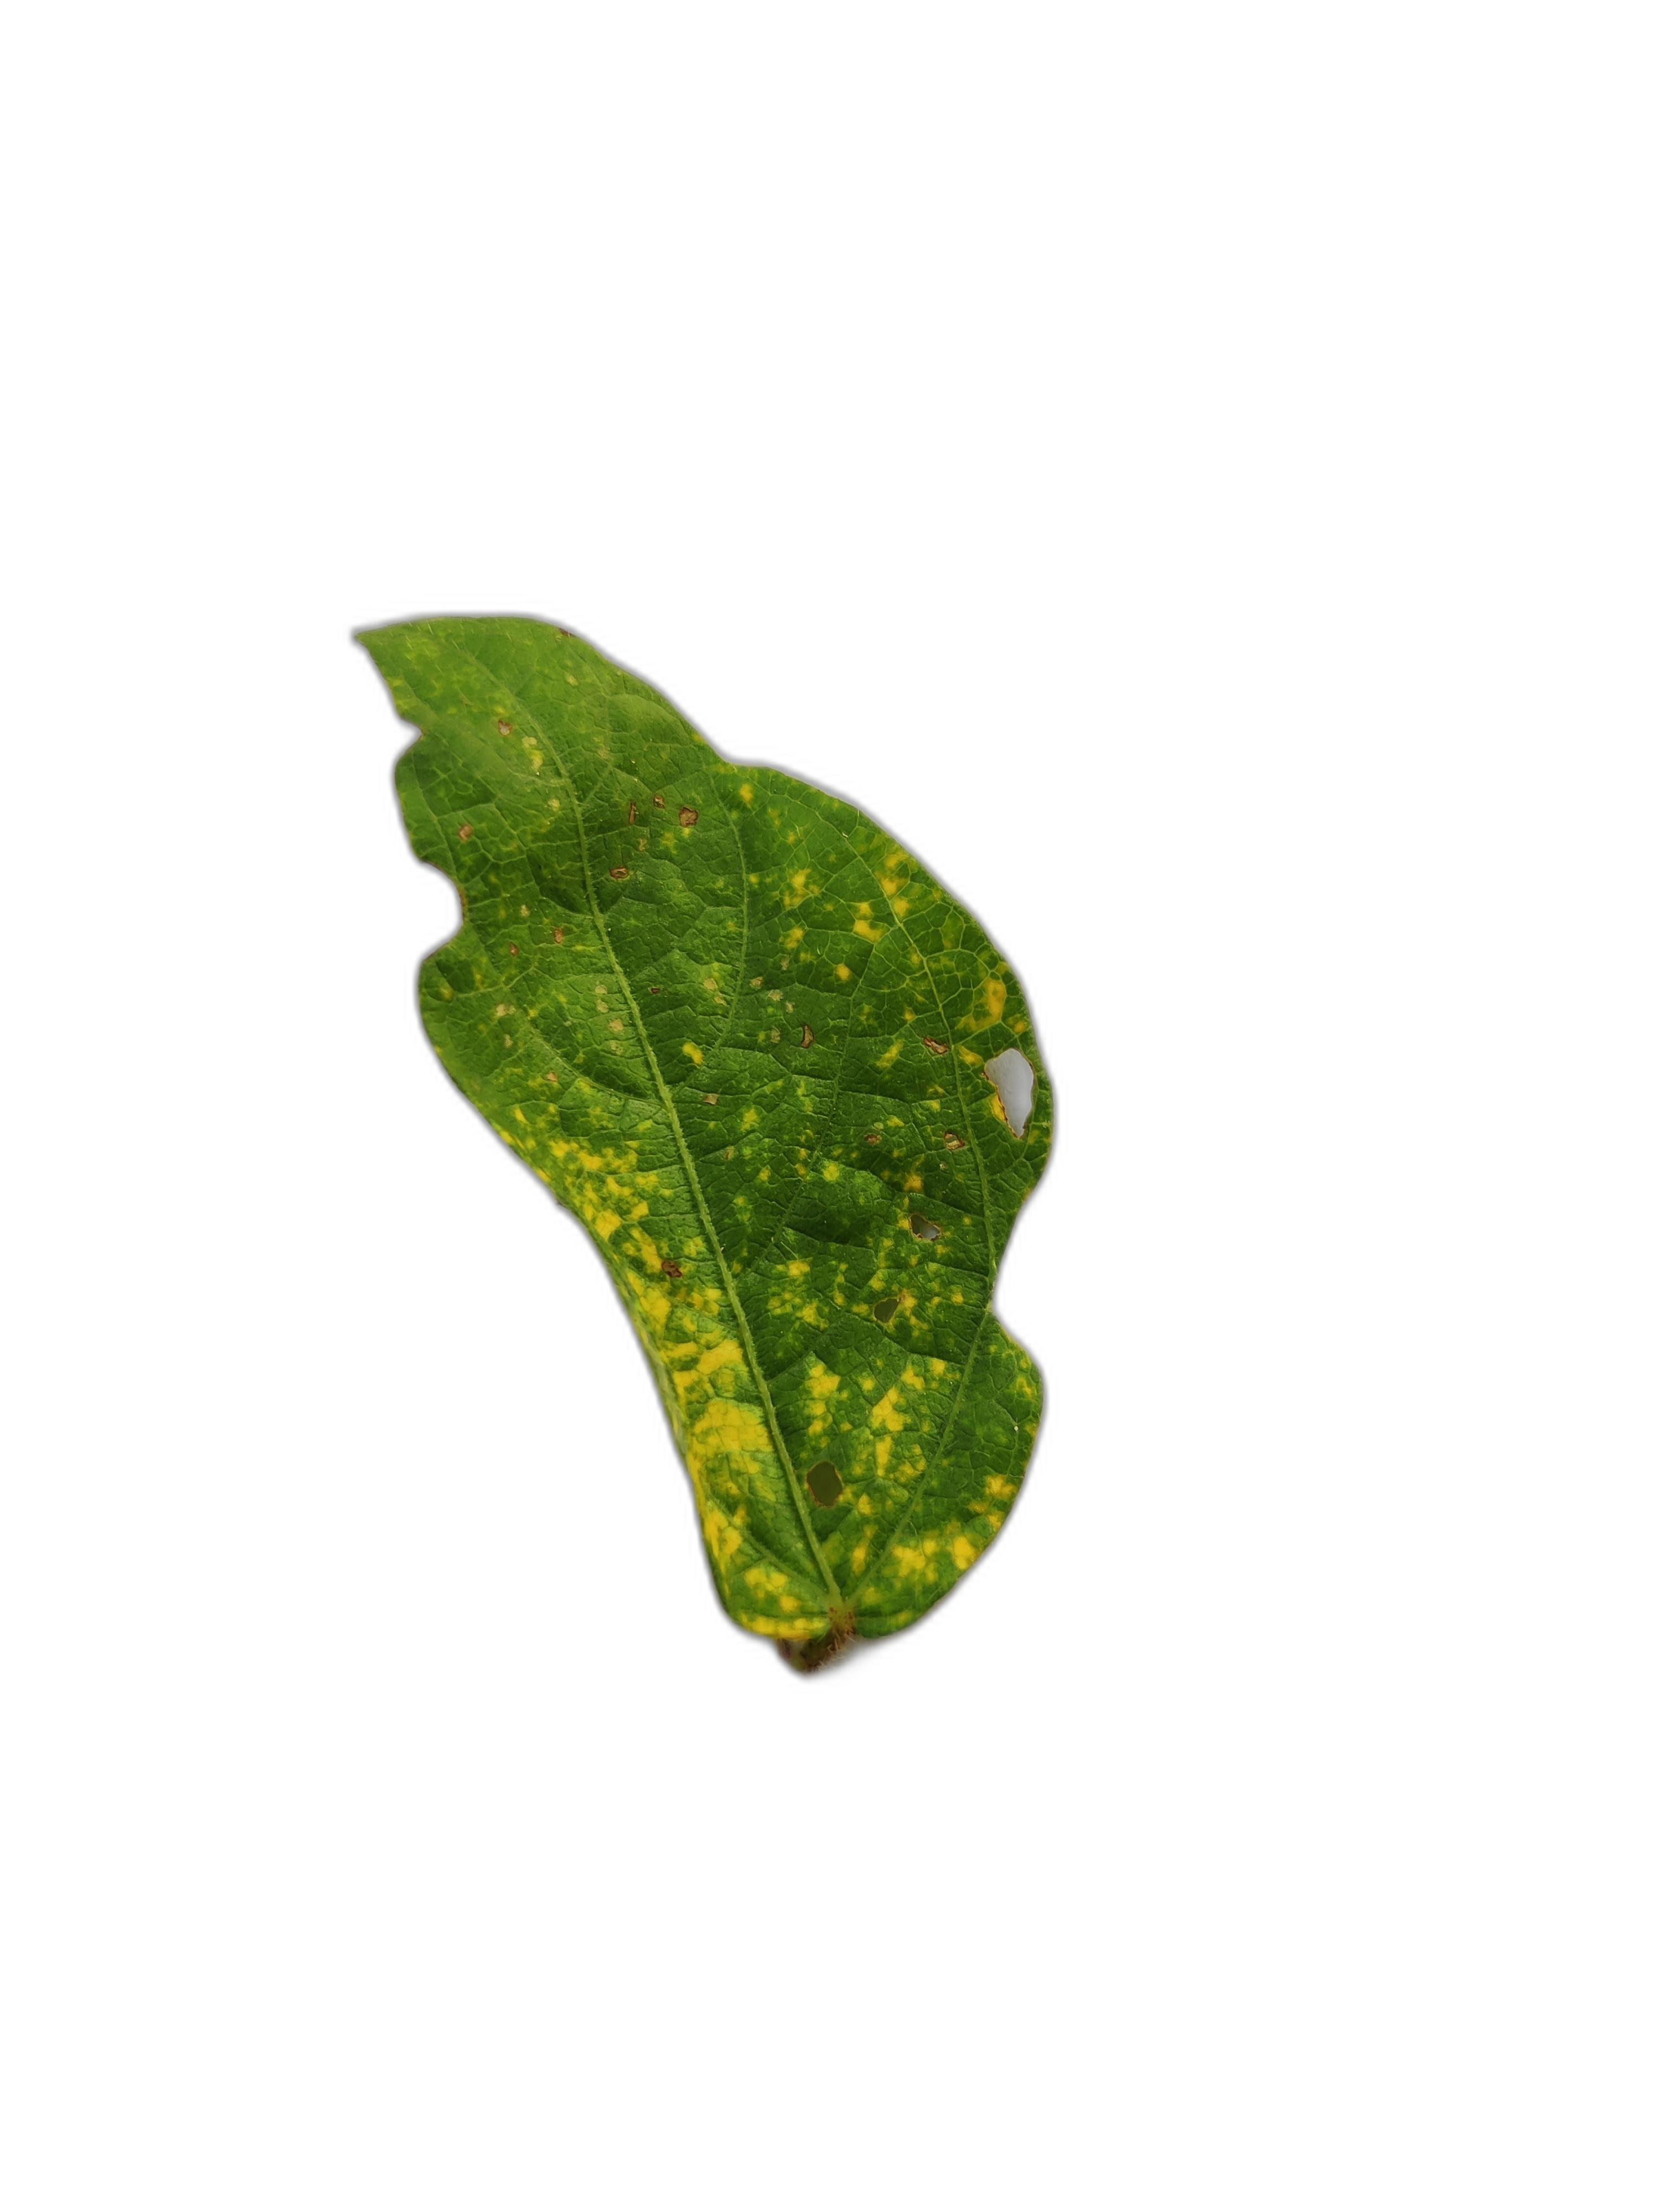
Label: Yellow Mosaic